Ordnance QF 25-pounder

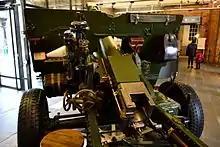
Gunner's view; 25-pounder on display at Edinburgh Castle

In 1941, the British Army improvised a self-propelled 25-pounder named the Bishop, on the chassis of the Valentine tank. This mount proved unsatisfactory and the Bishops were replaced in 1942 by the American M7 Priest, which did not use the 25-Pounder complicating the supply of ammunition in the field. The Priests were replaced in 1944 by the Sexton, which used the 25-Pounder. The Sexton was designed, and mostly manufactured, in Canada (some two thirds of the ordnance and mountings were imported from the UK due to limited Canadian production capacity) and was the result of mounting a 25-pounder on a Ram or Grizzly tank chassis.